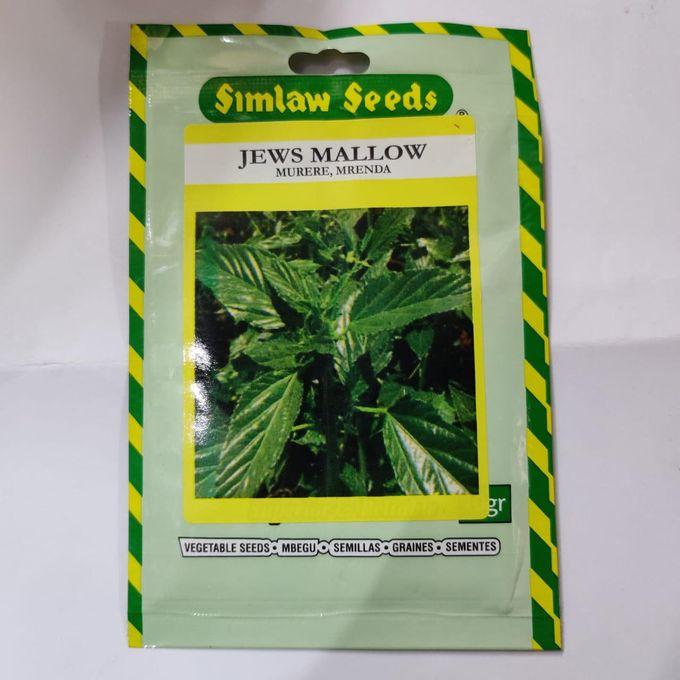
Kifungashio cha plastiki, kilichochapisha picha ya mimea yenye rangi ya kijani kibichi na maneno yasomekayo mbegu za "SIMLAW", kuashiria ni kifungashio kilichohifadhi mbegu kwa ajili ya kilimo.